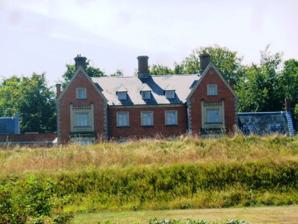
Building: Enrum
Country: Unknown
Year built: 1864
Listed mansion in Vedbæk, Rudersdal Municipality, Denmark For the neighborhood in Kristiansand, Norway, see Enrum (Kristiansand) . Enrum Enrum is a listed mansion on Strandvejen in Vedbæk , Rudersdal Municipality , some 20 kilometres north of Copenhagen , Denmark . The history of the property dates back to 1731 but the current main building was built in the 1860s to a design by Johan Daniel Herholdt . Enrum is today owned by nemlig.com [ da ] founder Stefan Plenge. History 18th century Conrad Alexander Fabritius-Tengnagel Hoseph Greenway painted in Enrum's park by Jens Juel , 1788 In 1731, royal cabinet secretary Georg Christian Jacobi acquired a piece of land from princess Sophia Hedwig on the coast north of Copenhagen and constructed a small country retreat at the site for his own use. The name Enrum is first recorded in 1733. In 1745, Jacobi sold the house to Michael Fabritius , a co-founder of the Danish Asia Company as well as Kurantbanken . After his death in 1845, his wife, Anna Maria de Longueville, increased the size of the estate through acquisition of new land. After her death in 1775, their son, Conrad Fabritius, bought out the other heirs. He constructed  a new main building and spend considerable sums on the park. In 1778, he was ennobled under the name Fabritius de Tengnagel . 18th century Ole Jørgen Rawert: Enrum In 1805, Fabricius' widow sold Enrum to Christian Colbjørnsen , Denmark's Chief Justice since 1802. In 1811 he sold Enrum to Peder Andreas Kolderup Rosenvinge, director general of the Royal Danish Postal Services , who only owned the property until 1814. The new owner was Johan Frederik Gyldenstierne Sehested, a military officer, and after his death in 1833 the estate came under Det Sehestedske Fideikommis . a family foundation. Enrum was in 1845 acquired by Count Christian Conrad Sophus Danneskiold-Samsøe, who also owned the Holmegård Estate at Næstved . He commissioned Johan Daniel Herholdt to design a new house which was completed in 1864. Count Danneskiold-Samsøe spent his summers on the estate where the Danish Royal Family and the Russian tsar family were among his guests. 20th century Enrum remained in the hands of the Danneskiold-Samsøe family until 1939 when it was sold to the Independent Order of Odd Fellows . They used it as a holiday resort for their members until 1984 when it was sold once again. Enrum was later converted into offices by TK Development. From 2005 it served as company headquarters for Stones Invest. In 2013 it was sold in auction for DKK 72 million. In 2017, Enrum was purchased by nemlig.com-founder Stefan Plenge for DKK 49 million. Architecture Enrum is built in red brick in a style which is inspired by English country seats. The main building with lateral wings in stables was listed in 1984. Enrum Forest Enrum Pond Enrum Forest has an area of 31 hectares. It adjoins Trørød Forest and is open to the public since it has been leased by the Danish Nature Agency on a 50 years contract. It southern part is covered by a small lake, Enrum Pond ( Enrum Dam ), a boggy area and meadows. The rest is mainly beech forest.  In the western part of the forest, in the central axis of the main building, stands the Friendship Column. In the northern part of the forest stands King Charles' Spring ( Kong Carls Kilde ), which supposedly catered to King Charles XII of Sweden during the departure of his  troops from Vedbæk Harbour in 1700. Cultural associations Enrum features in season 3 of the television series The Killing as the stately home of the Zeuthen Family. List of owners (listen er ikke komplet) (1731-1745) Georg Christian Jacobi (1745-1746) Michael Fabritius (1746-1775) Anna Maria Köster (1775-1805) Conrad Fabritius de Tengnagel (1805-1806) Debora Kloppenburg (1806-1811) Peder Andreas Kolderup Rosenvinge (1811-1814) Christian Colbjørnsen (1814-1833) Johan Frederik Gyldenstierne Sehested (1833-1845) Det Sehedstedske Fideicommis (1845-1886) Christian Conrad Sophus Danneskiold-Samsøe (1886-1908) Ernest Danneskiold-Samsøe (1908-1939) Aage Conrad Danneskiold-Samsøe (1939-1984) Odd Fellow Ordenen (1984-2005) Ukendte ejere (2005-2007) TK Development (2007-2012) Steen Gude , Stones Invest (2012-2013) Husmer Holding (2013-2014) Slottet Enrum A/S (2014-2016) Finansiel Stabilitet (2016 -) Signe Rosenvinge Thürmer & Stefan Plenge References